Chukotsky District

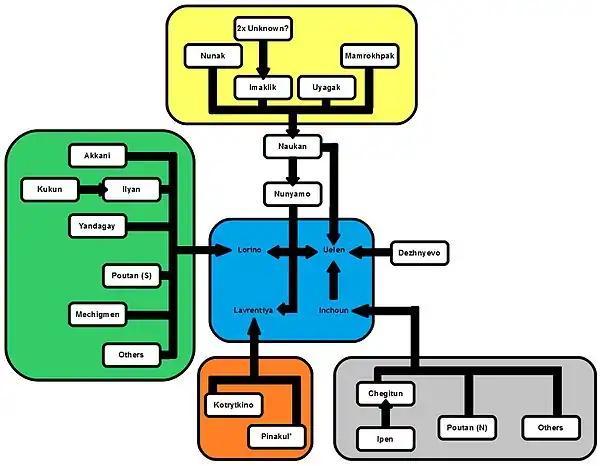
Chukotsky District Relocations. This diagram illustrates localities with indigenous population which were closed in the Soviet era and shows the destinations where the residents moved upon abandonment. This chart summarizes information given by Lyudmila Bogoslovskaya in Beringia Notes 2.2, bar Imaklik (Big Diomede), which is from Michael Krauss. The diagram is not exhaustive, it merely outlines those moves noted by the sources.

Chukotsky District has the highest percentage of indigenous peoples in the whole of Chukotka, with 85% of people being of native origin. The native peoples are primarily Chukchi, but there are also small populations of Evens, Koryaks, and Yupik.